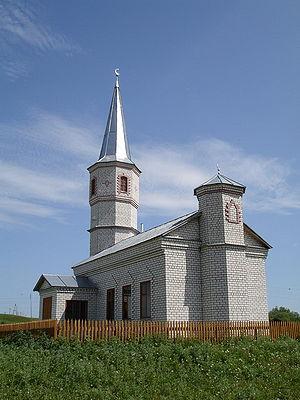
Azeïevo est une localité rurale dans le district de Iermichinski de l'oblast de Riazan.